Divines (film)

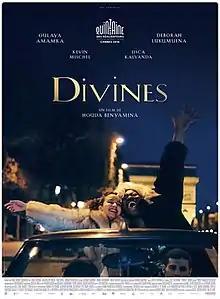
Theatrical release poster

Divines is a 2016 crime drama film directed by Houda Benyamina. It was screened in the Directors' Fortnight section at the 2016 Cannes Film Festival. At Cannes, Houda Benyamina won the Caméra d'Or. The film also was an official selection of the Toronto International Film Festival in the Discovery section. It was released on Netflix worldwide (except in France) on 18 November 2016.